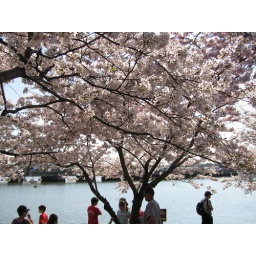
Cherry blossom tree in front of water 1